David Trainer (textile manufacturer)

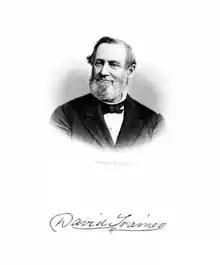

David Trainer (July 9, 1814 - April 7, 1890) was an American textile manufacturer and banker from Chester, Pennsylvania.